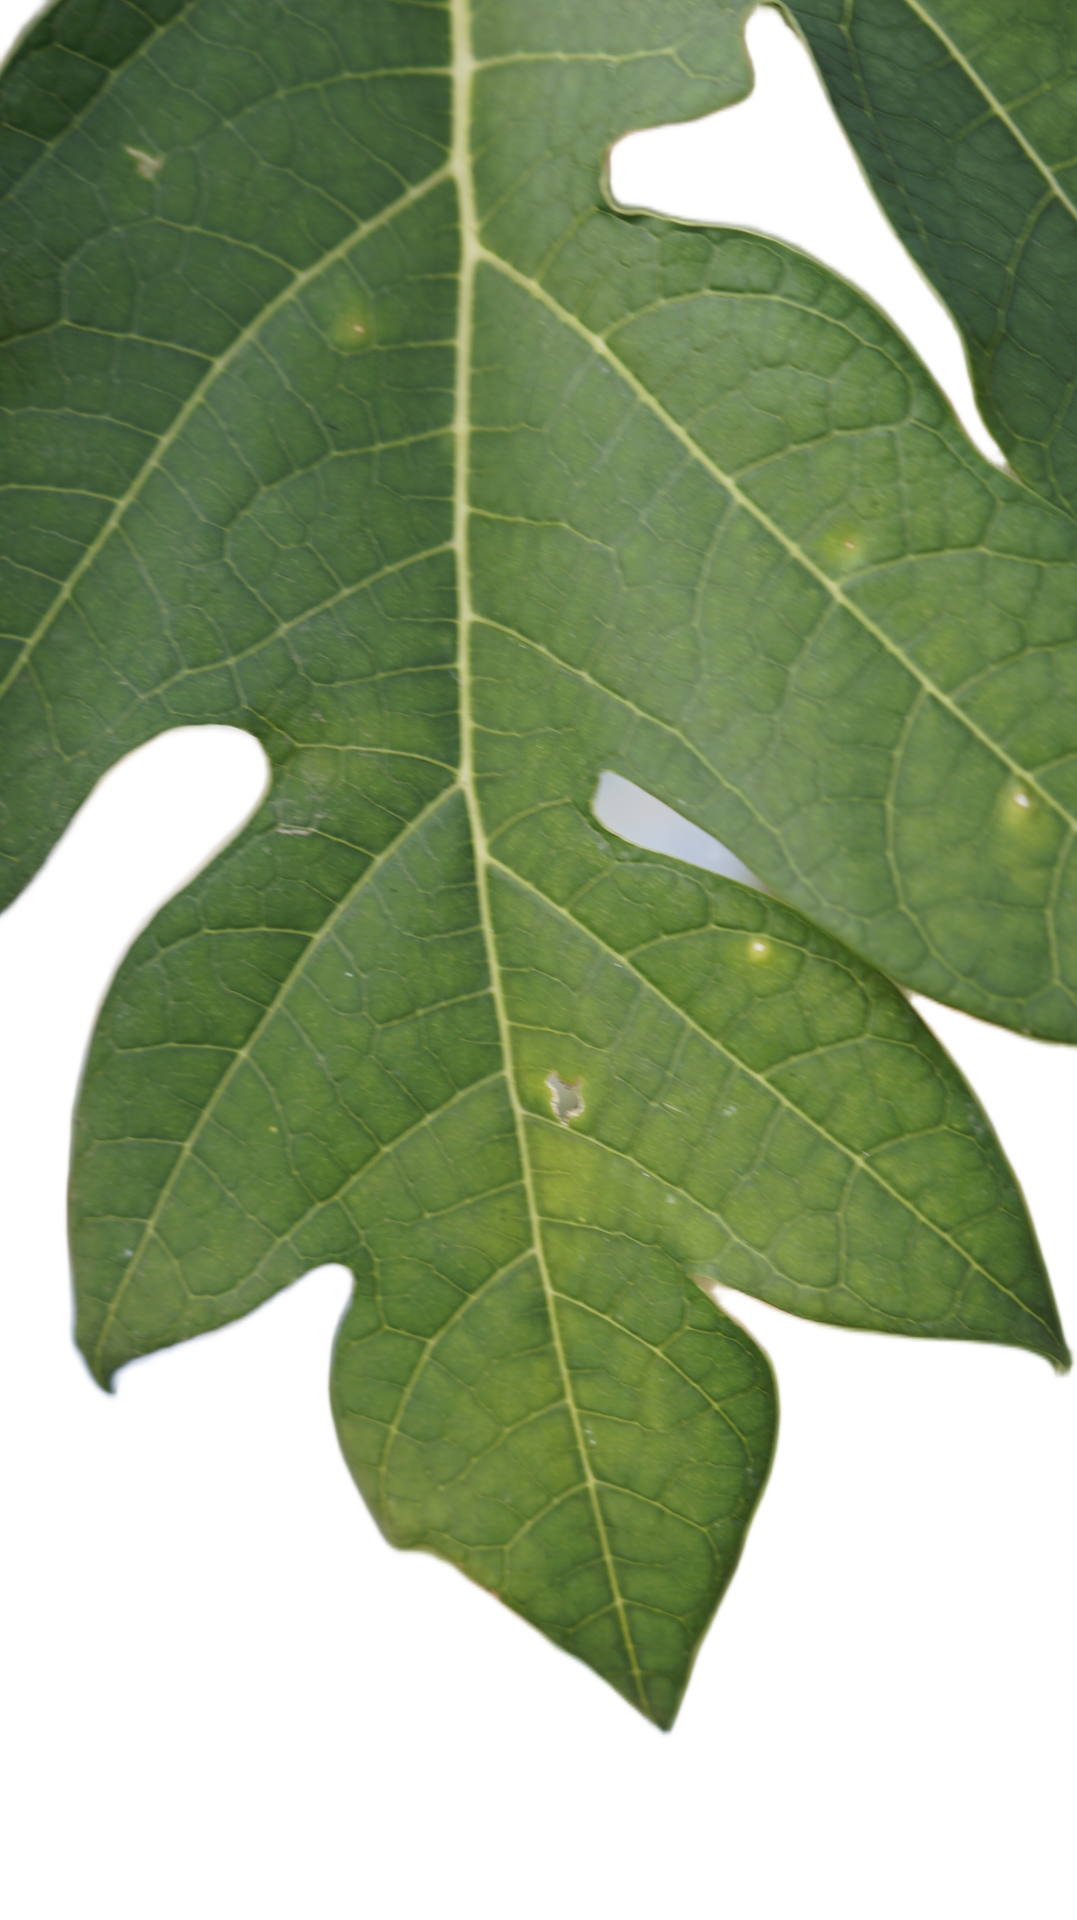
Crop: Papaya
Label: Carica_Insect_Hole